List of Billboard number-one country songs of 1948

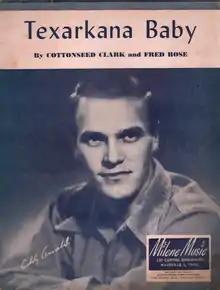
"Texarkana Baby" was one of several songs by Eddy Arnold to top both charts.

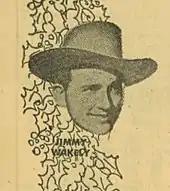
Jimmy Wakely was the only singer other than Arnold to reach number one in 1948.

a. Charts from the issue of "Billboard" dated November 6 onwards showed the artist credit as "Eddy Arnold, the Tennessee Plowboy, and his Guitar".